Filippo Agricola

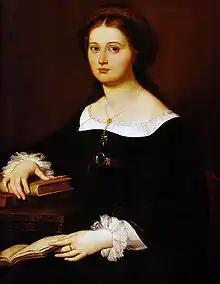
"Portrait of Constance Monti Perticari"

Filippo Agricola (1776–1857) was an Italian painter of the 19th century, mainly active in Rome.